Kalki (2019 Telugu film)

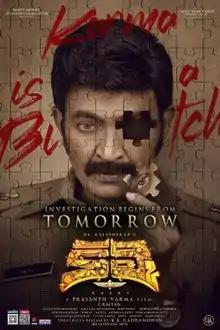
Theatrical release poster

Rajashekar's Kalki is a 2019 Indian Telugu-language action thriller film directed by Prasanth Varma from a story written by Saitej Desharaj and produced by C. Kalyan. The film stars Rajasekhar, Rahul Ramakrishna, Adah Sharma, Nandita Swetha, Siddhu Jonnalagadda and Pujita Ponnada, while Nassar, Ashutosh Rana, Jayaprakash, and Shatru play supporting roles. The music was composed by Shravan Bharadwaj with cinematography by Dasaradhi Sivendra and editing by Goutham Nrusu. The film released on 28 June 2019.